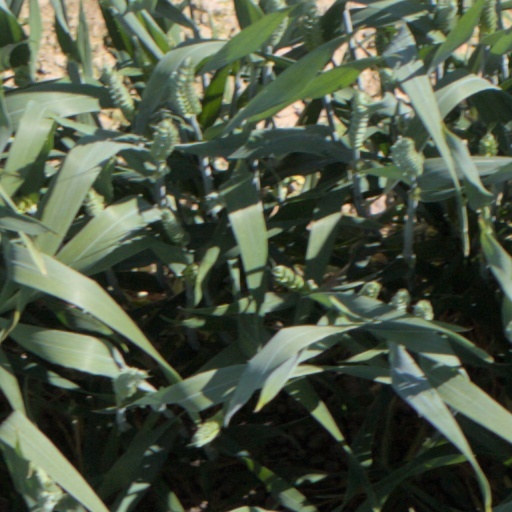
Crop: wheat